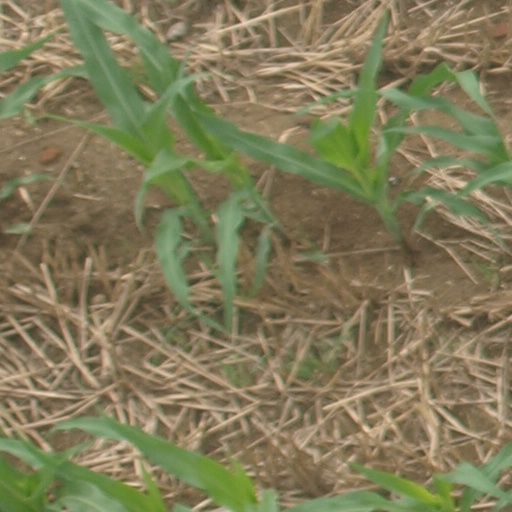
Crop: maize; corn